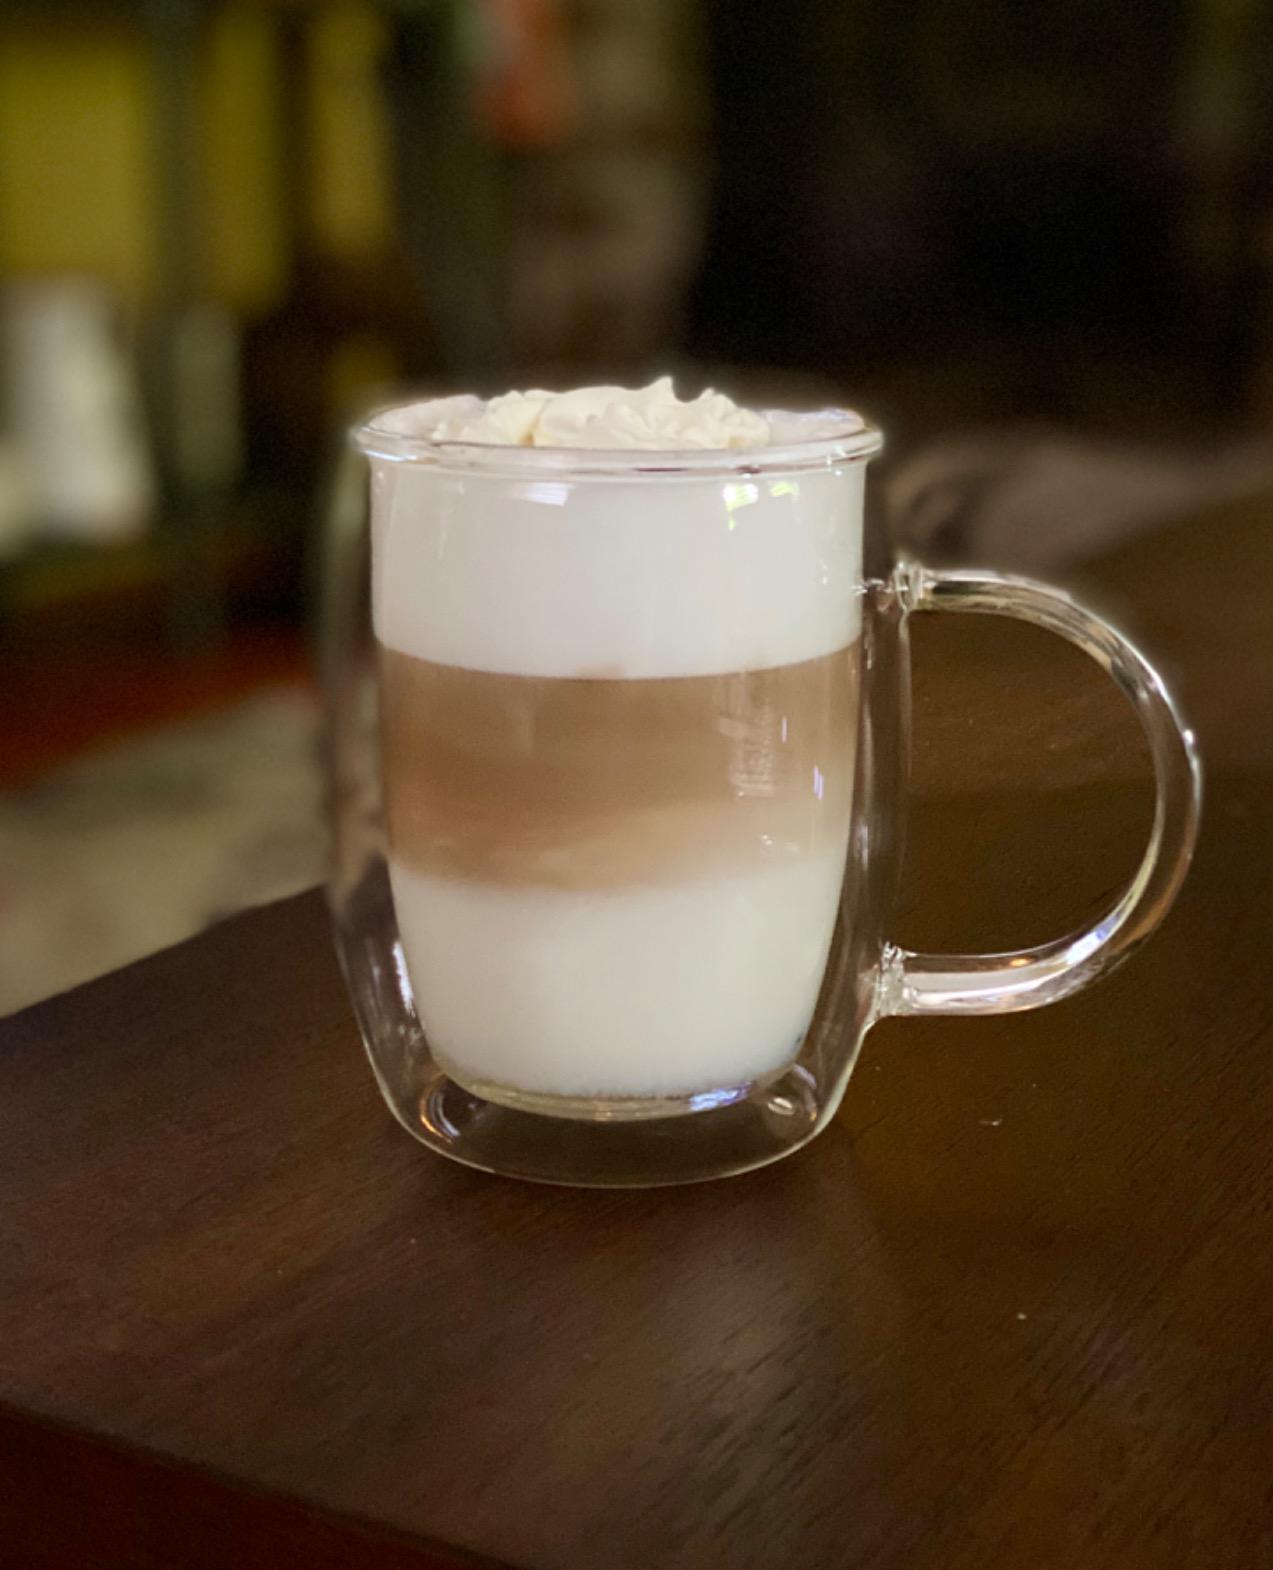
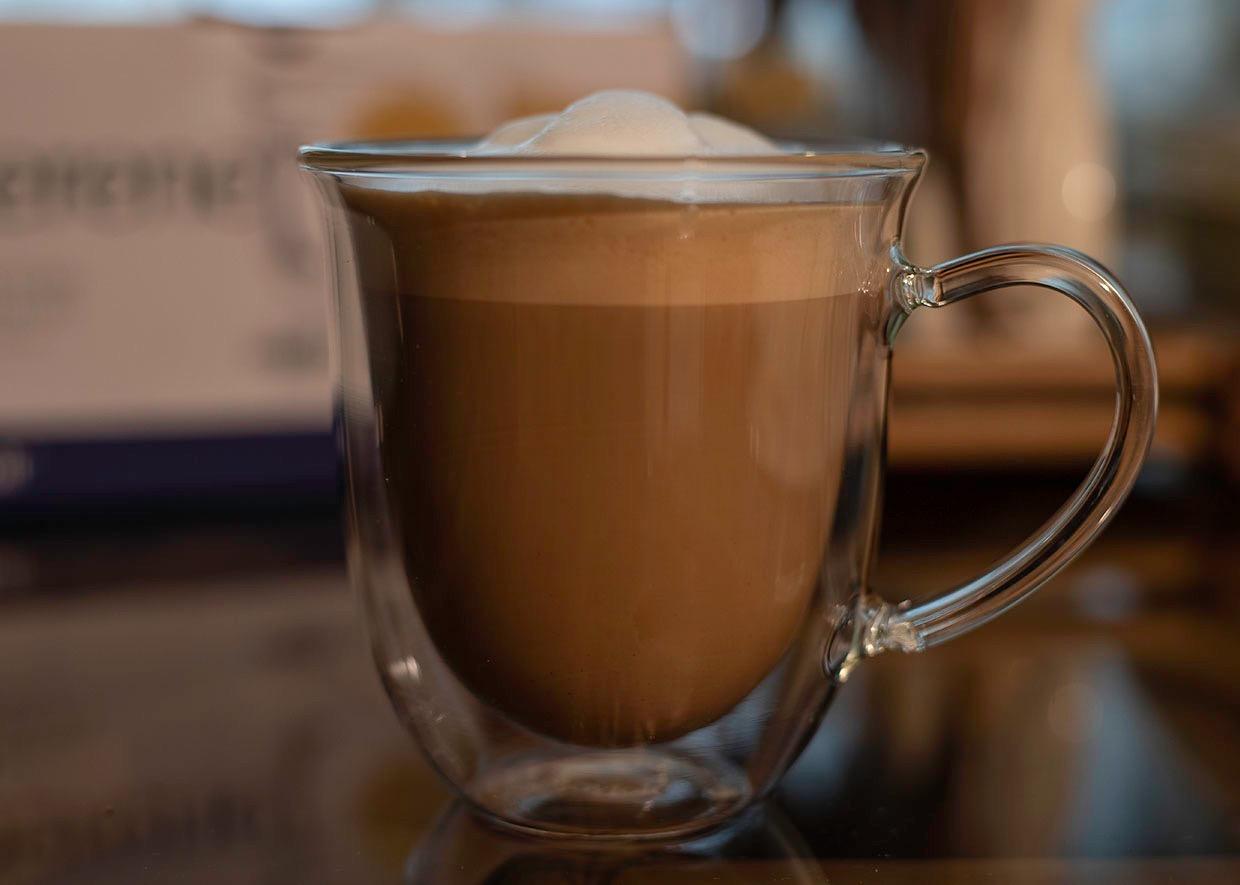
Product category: items_mug
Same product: no